Answer in natural language. Considering the relative positions, is sixdrawer dresser in gray above or below sandal color derssing table? Choose between the following options: above or below
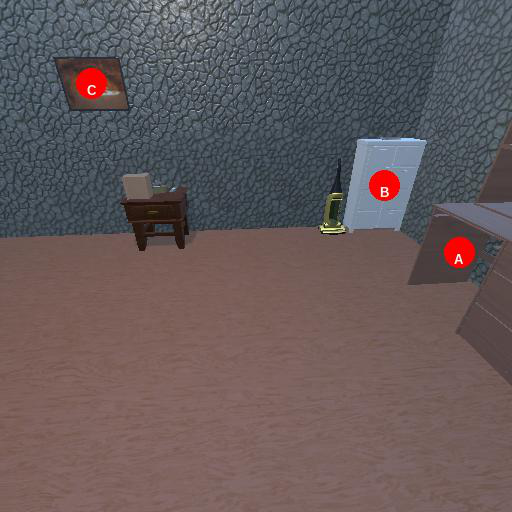
<answer>above</answer>